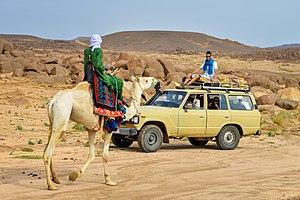
L'économie de l'Algérie traite de la situation économique conjoncturelle et structurelle de l'Algérie. Depuis son indépendance en 1962, l'Algérie a lancé de grands projets économiques pour mettre en place une assise industrielle dense. Cependant, en dépit des réalisations importantes, qui ont été réalisées, l’économie algérienne est passée par divers stades de turbulence.